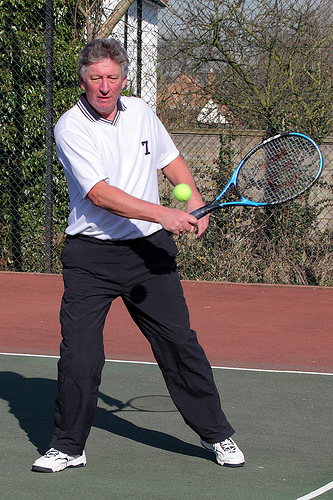
vận động viên tennis đang chuẩn bị đánh bóng về phía đối thủ